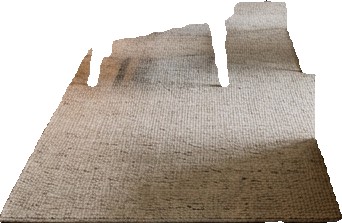
Surface category: rug